Dodge Stratus

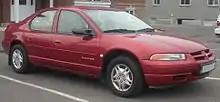
Front of Stratus SE

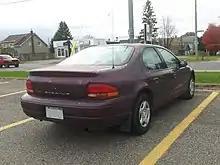
Rear of Stratus

A characteristic of the JA platform was the high degree of interchangeability among the Stratus, Cirrus, and Breeze models. While their exteriors were broadly similar, brand differentiation was achieved through distinct front fascias (headlights and grille designs, often mirroring their respective brand's minivan offerings), unique rear bumpers, taillight designs, and wheel options.. The interiors, however, were nearly identical across the three models, with the most noticeable variations being the branding on the steering wheel and a limited number of trim-specific options.